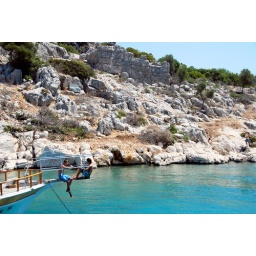
swimming in the deep blue mediterranean, kas boat trip